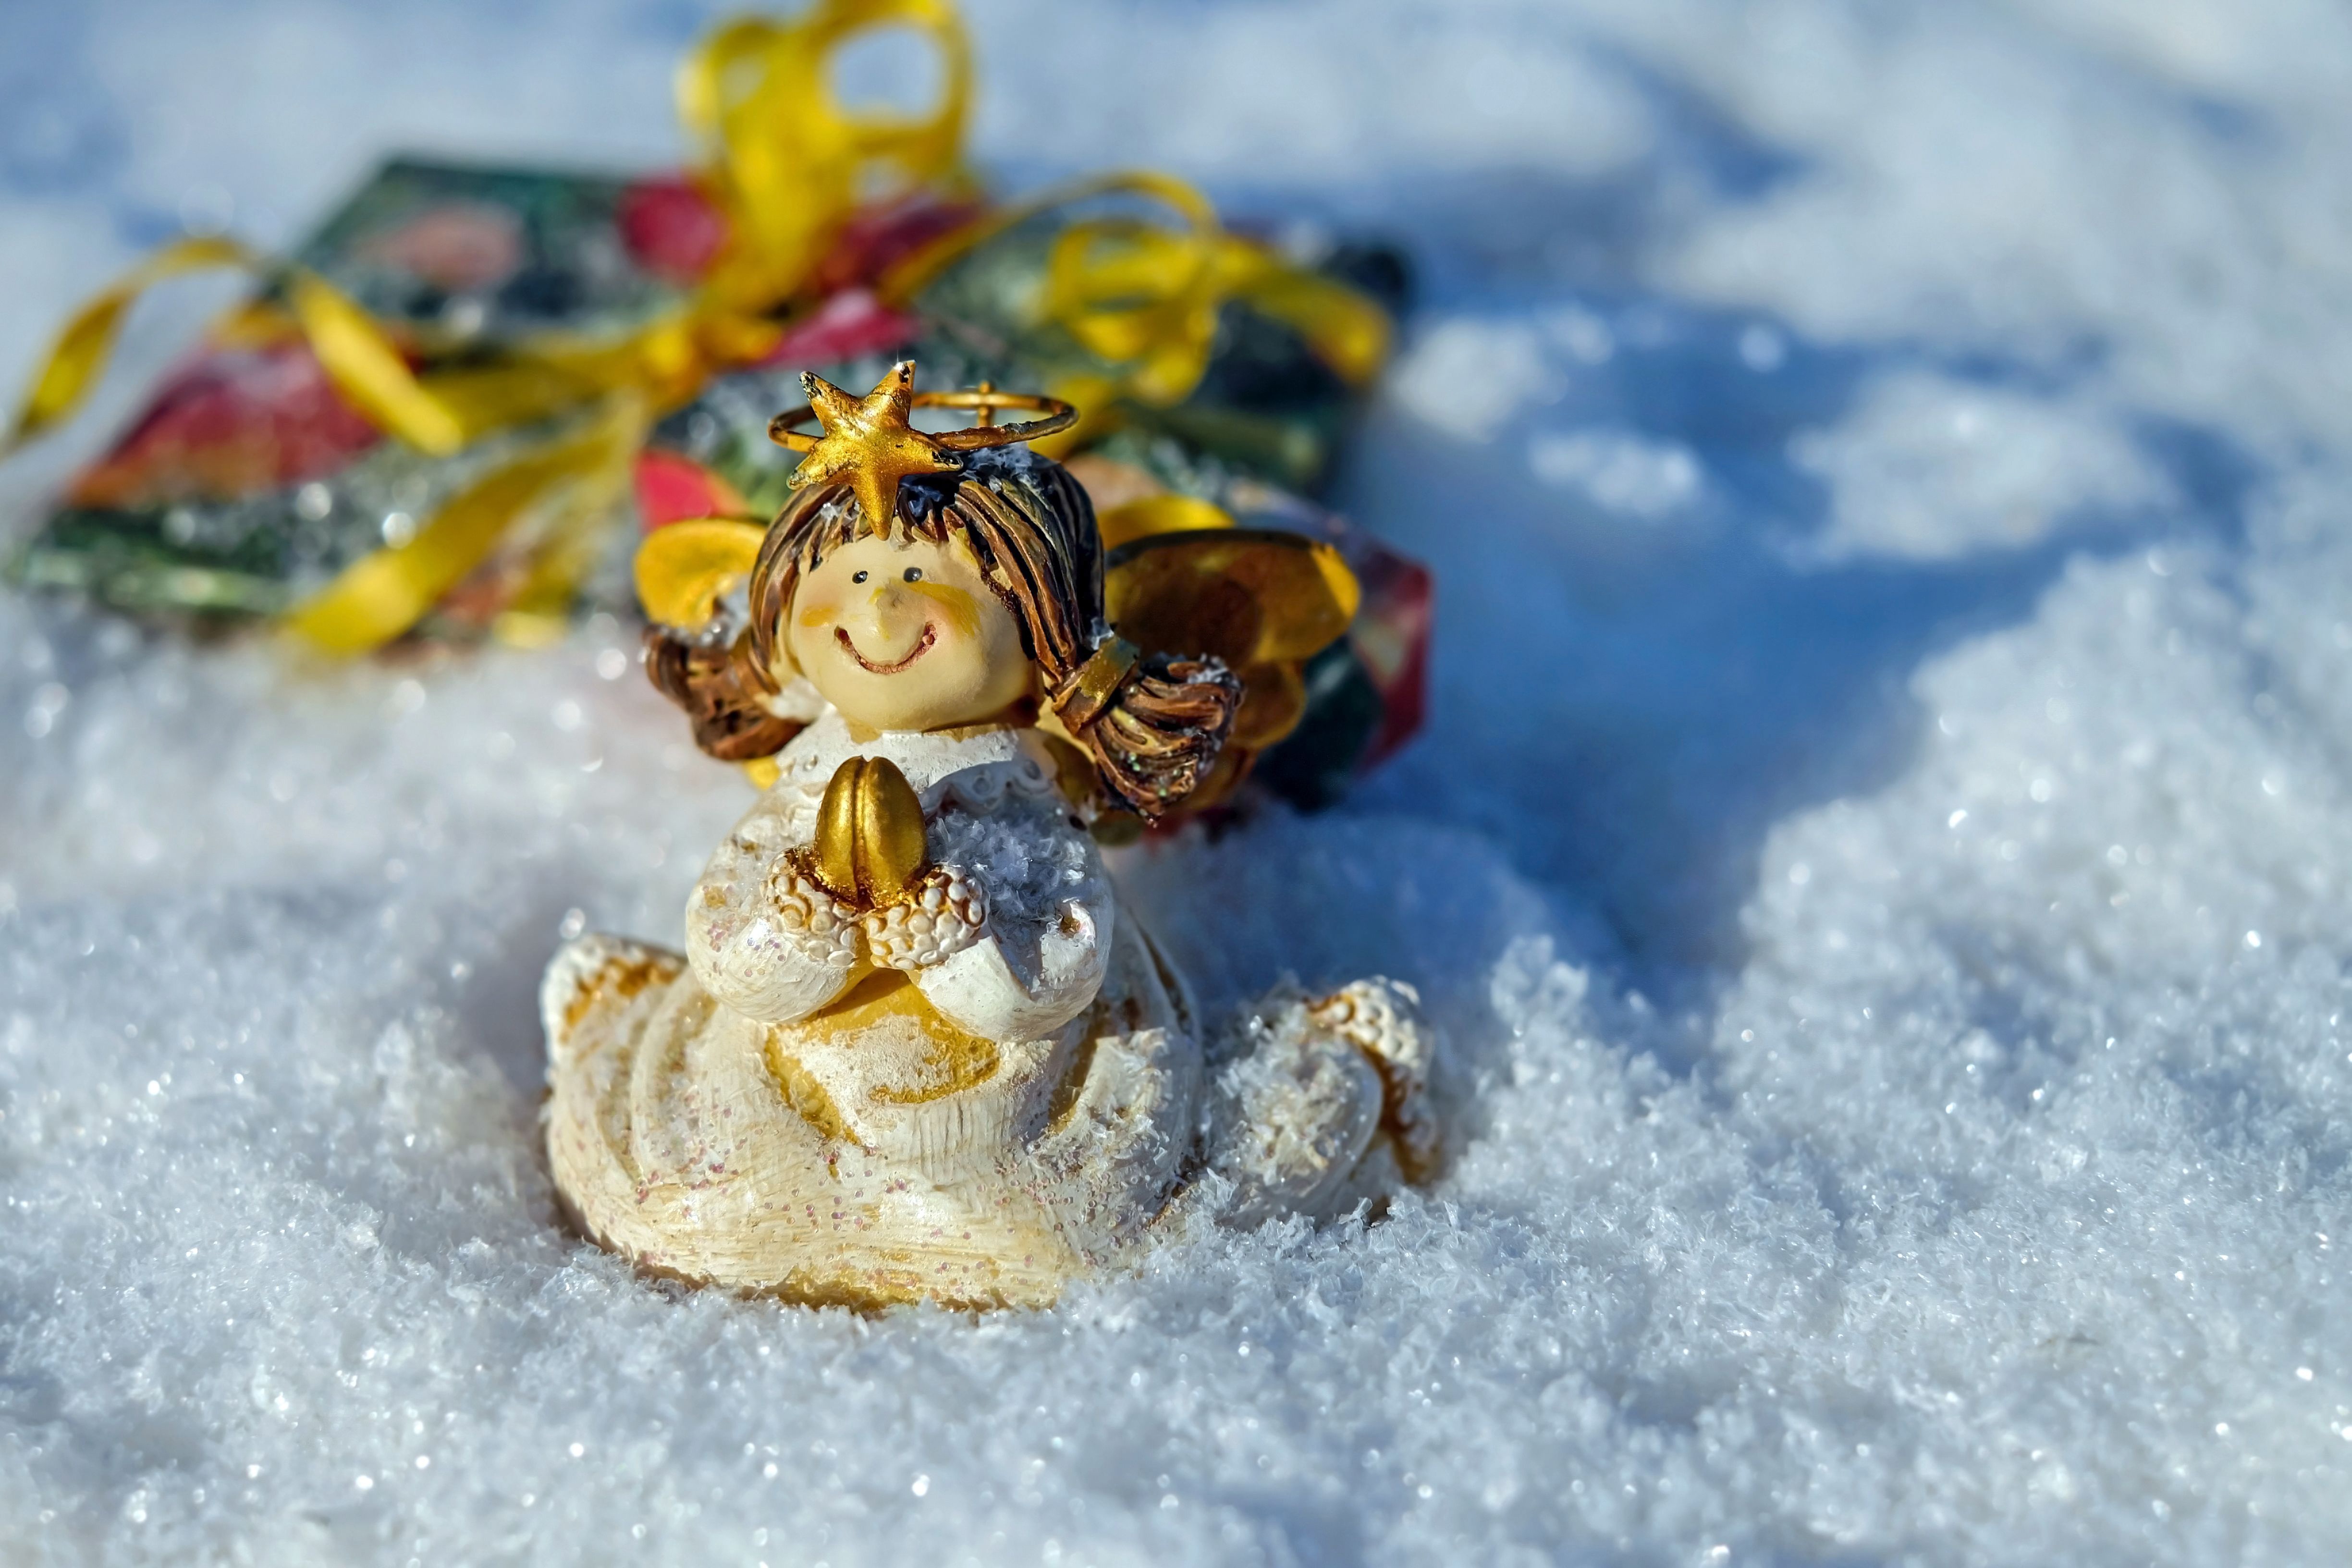
snow, cold, winter, flower, insect, sitting, christmas, invertebrate, christmas angel, gifts, christmas time, angel, festival, figure, contemplative, macro photography, christmas card